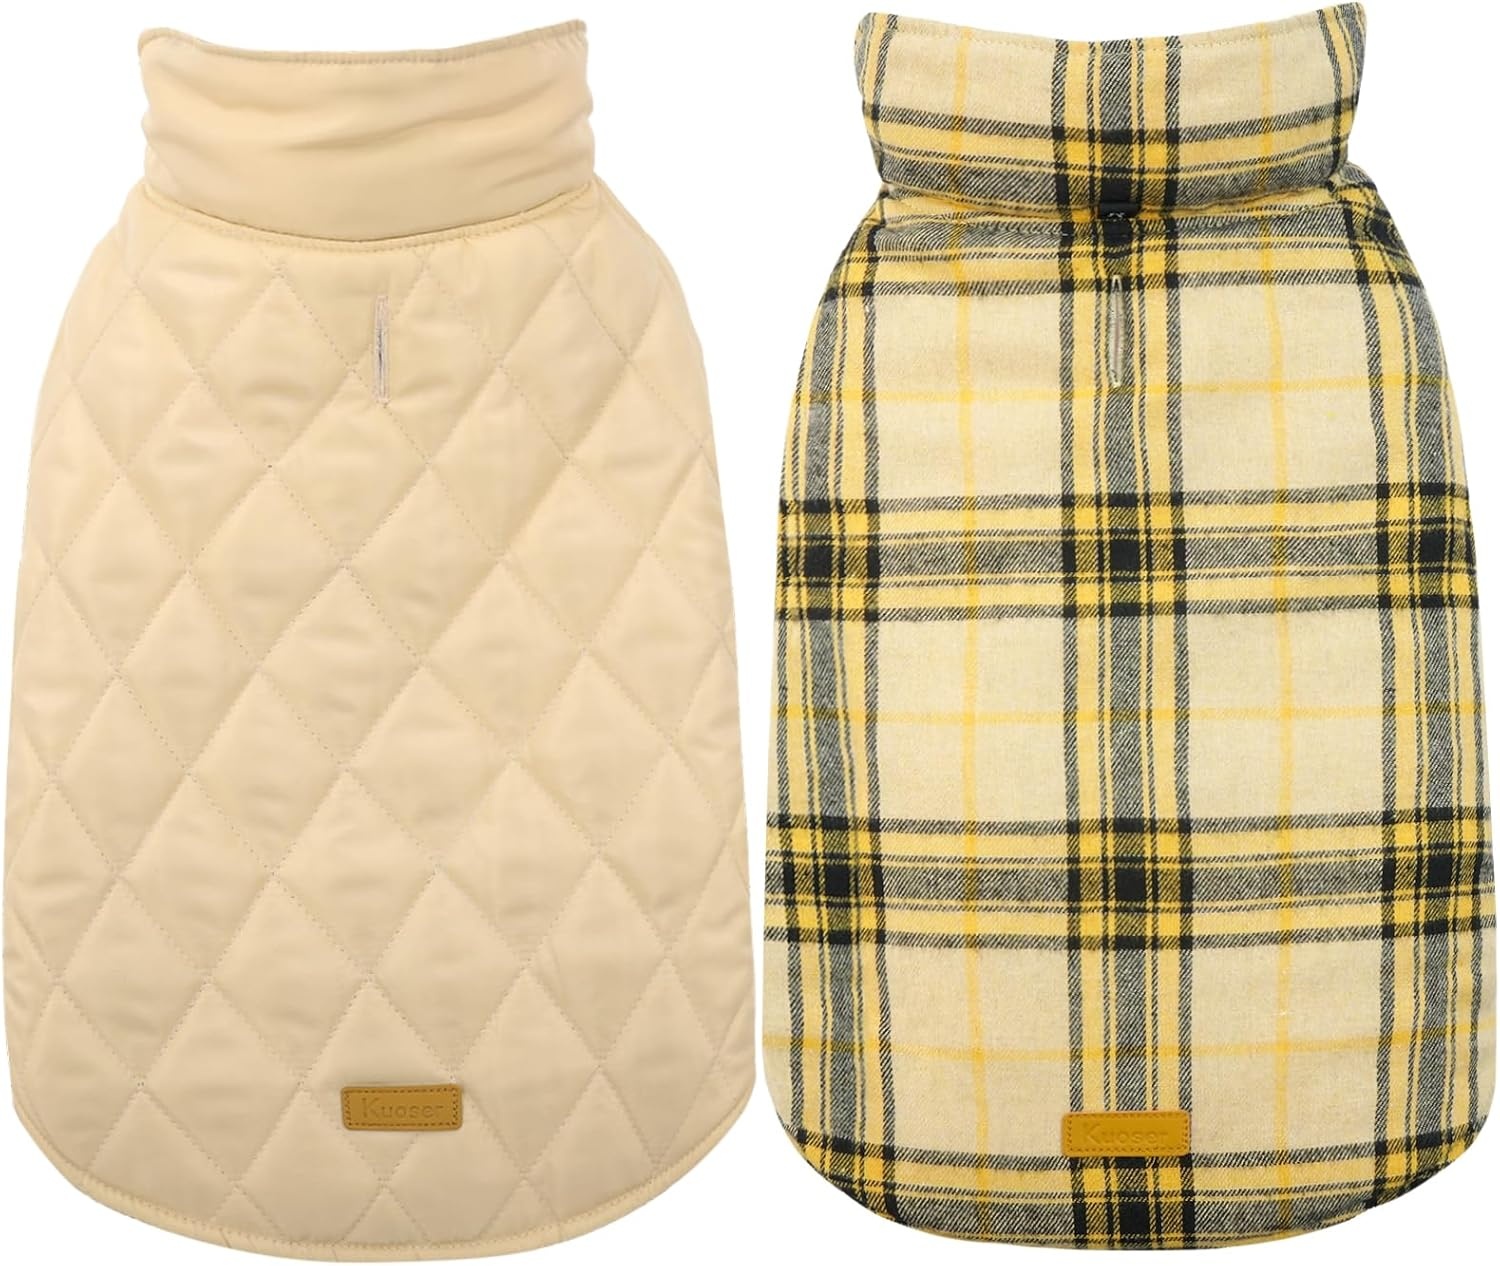
Kuoser Waterproof Dog Coat, Reversible Dog Jacket for Large Dogs, Adjustable Durable Doggie Winter Coat for Groowing Puppies Warm Puppy Cold Weather Apparel, Yellow L
Brand: Kuoser
Overview Size : Large (Pack of 1) Chest Size : 24.4 Inches Theme : Christmas, Halloween Special Feature : Adjustable, Leash Hole, Windproof Breed Recommendation : All Breed Sizes About this item PERFECT FIT FOR ALL DOGS: Kuoser dog winter coat comes in 7 sizes to fit breeds like French Bulldogs, Labrador, Golden retriever and more. Make sure to measure your pet accurately to ensure the perfect fit. If in doubt, size up for optimum comfort WEATHERPROOF: Our dog jacket is made of windproof and waterproof Filler - Polyester Fiber , Outer material - Polyester + TC (terylene/cotton) to protect your furry friend from bad weather. The double-layer fleece lining guarantees maximum warmth for indoor and outdoor activities REVERSIBLE & ADJUSTABLE: With easy-to-use magic stickers around the neck and belly, the Kuoser dog coat is reversible for versatility. It also comes with an elastic chest design for your dog’s comfort during the winter CONVENIENT LEASH HOLE: Our dog coat also features a leash hole on the back, making it easy to connect a leash or harness, ensuring your dog's safety during walks, runs, and hikes CLASSIC PATTERN: Our Kuoser dog winter coat comes in 13 different colors of a vintage British-style plaid pattern. It's a must-have for any cold-weather occasion like Christmas, Thanksgiving Day, Halloween, or nightly walks. Keep your dog warm in style
Category: Animals & Pet Supplies > Pet Supplies > Pet Apparel > Pet Coats